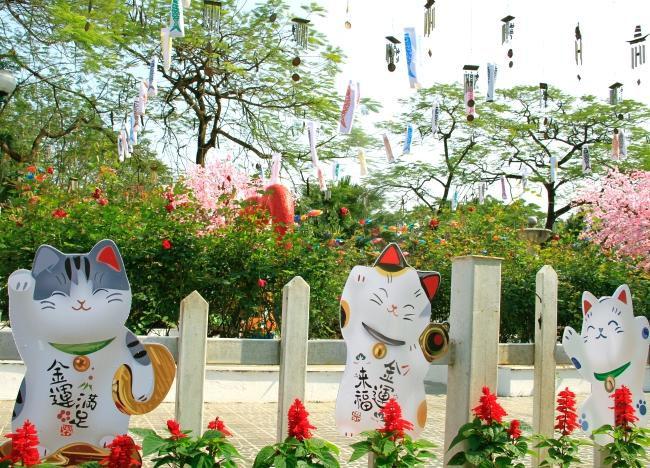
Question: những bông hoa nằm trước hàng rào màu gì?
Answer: nhưng bông hoa màu đỏ